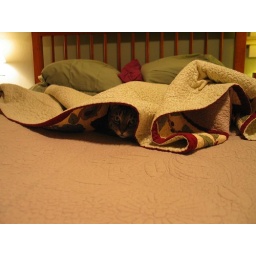
The house tiger in his lair